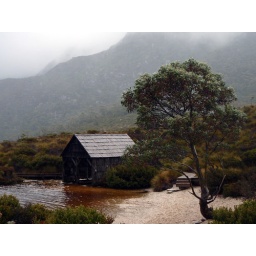
Old boat shed by lake under Cradle Mountain in Tasmania.